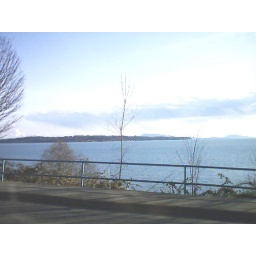
part of the nicest office in existance!!! white rock, british columbia,canada MH